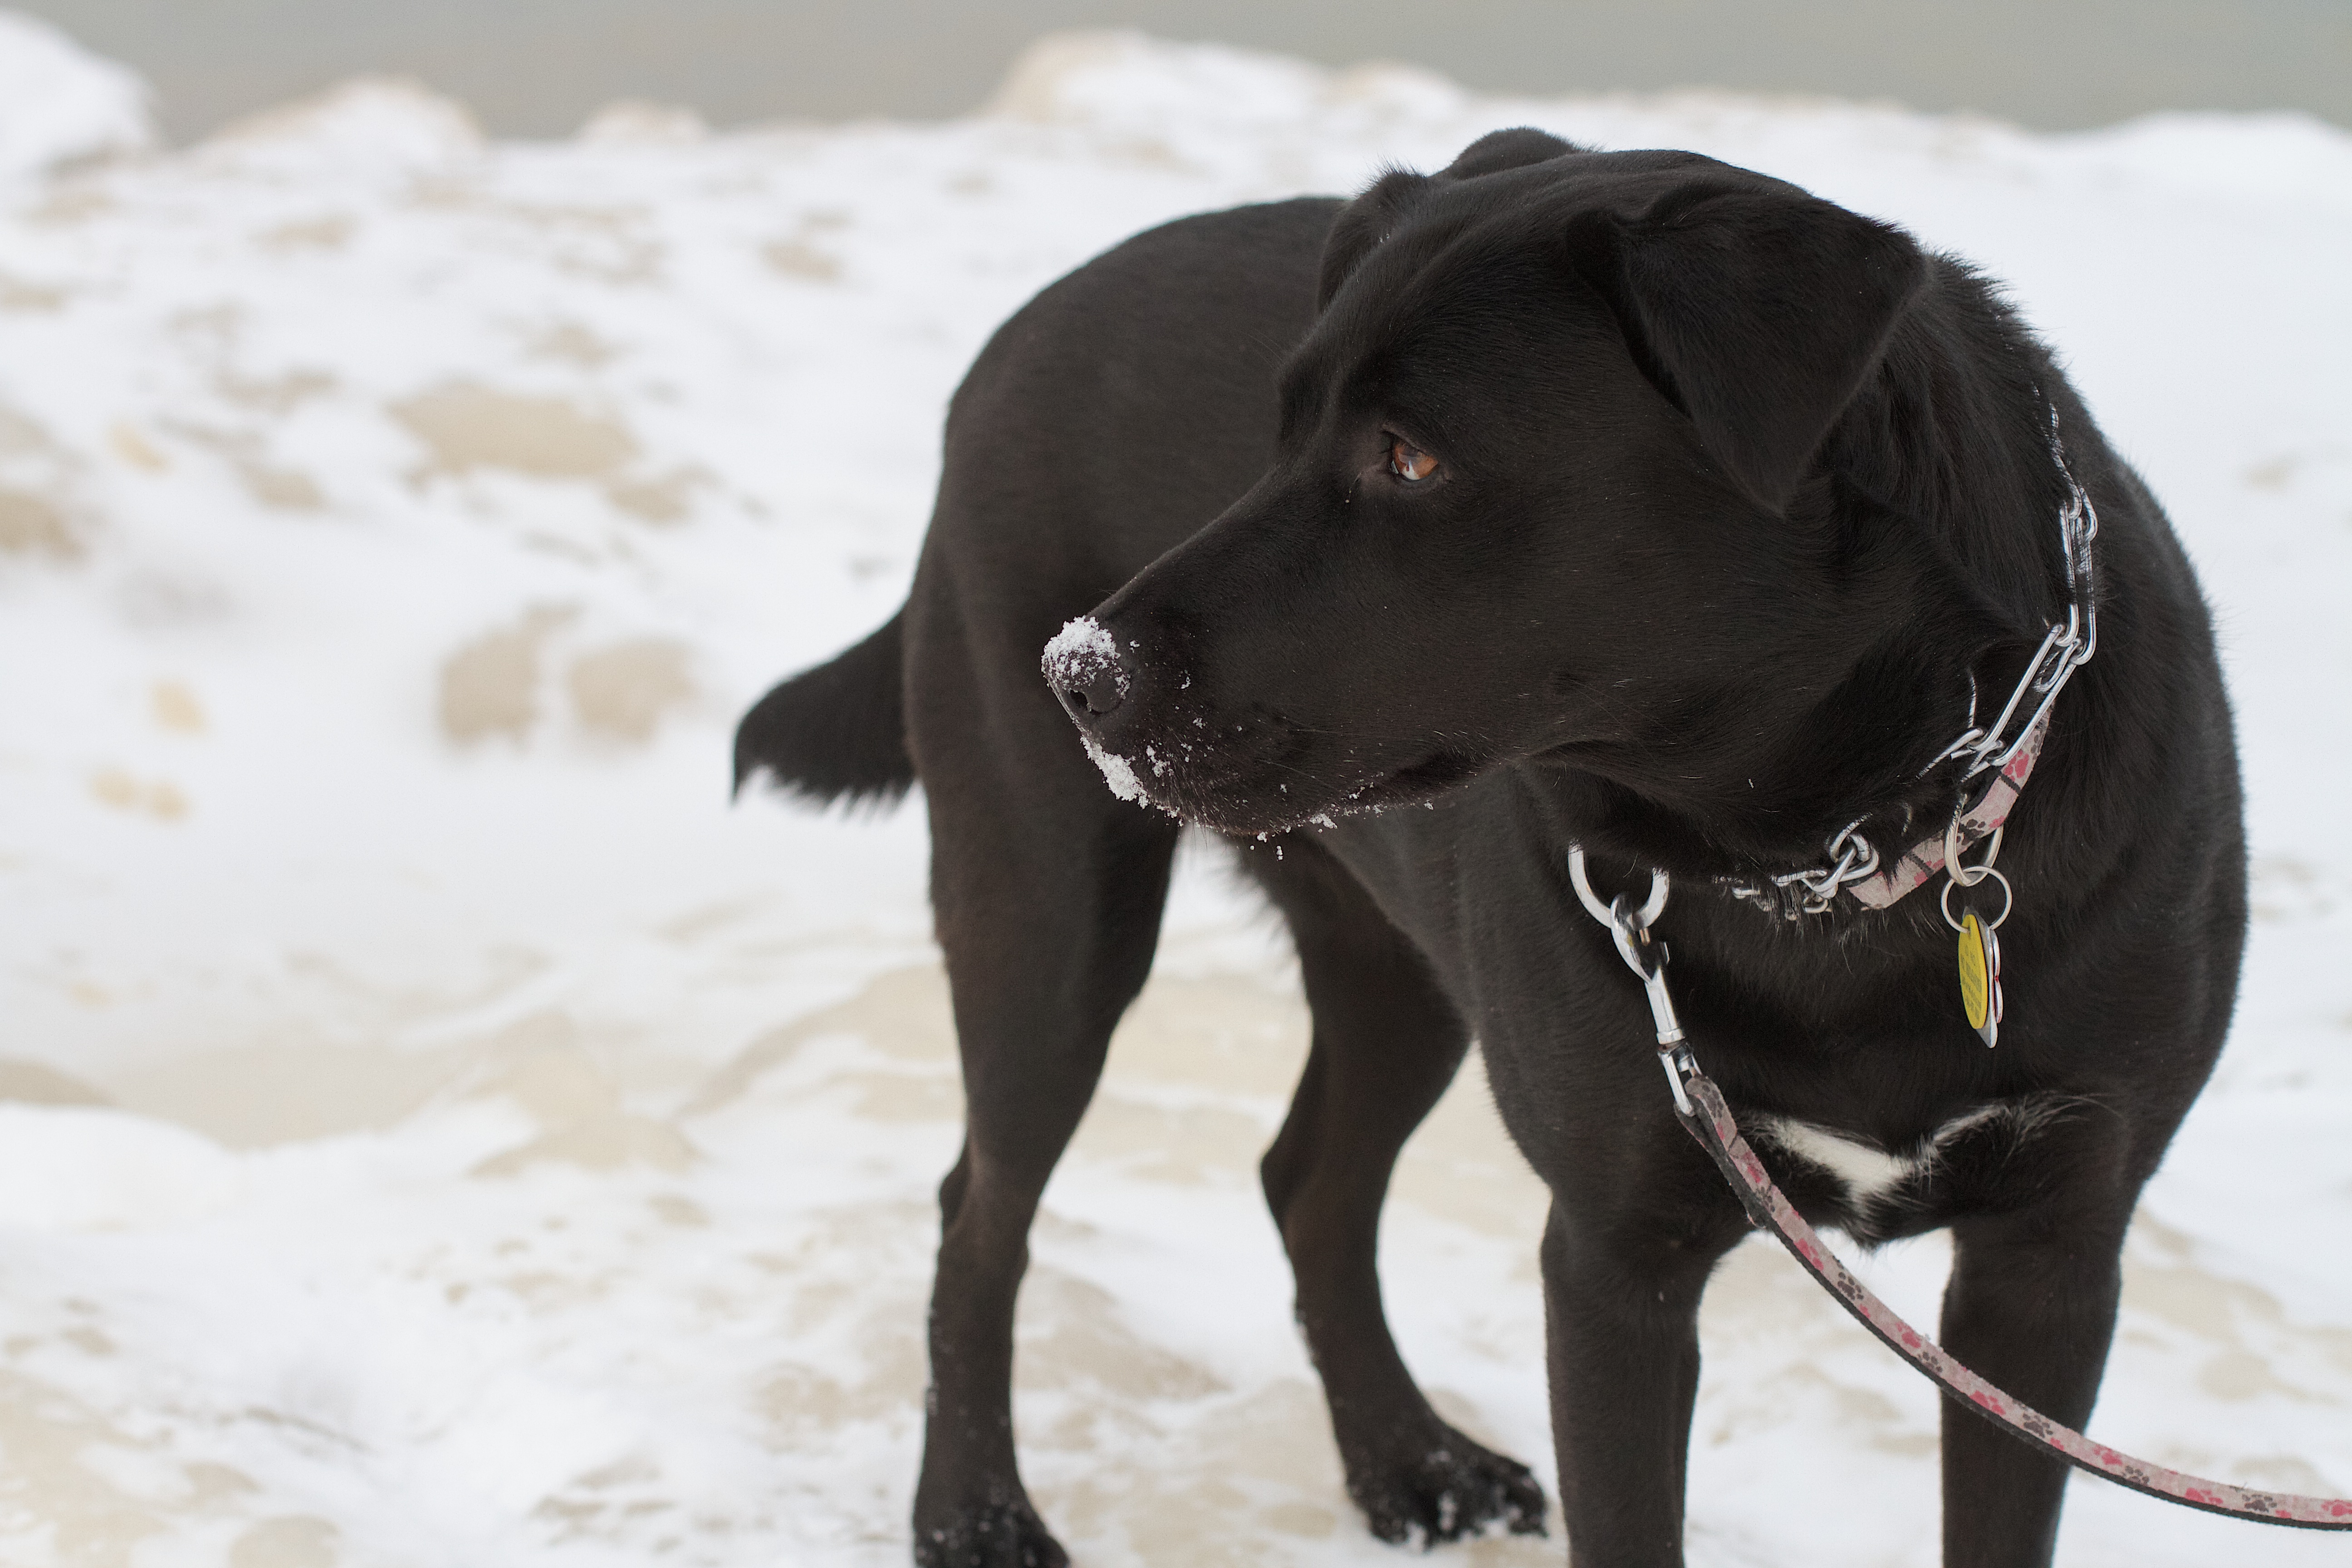
snow, winter, dog, mammal, black, vertebrate, labrador retriever, retriever, dog like mammal